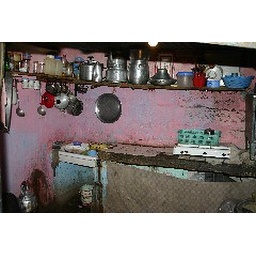
A kitchen in a small house in the Atlas mountains